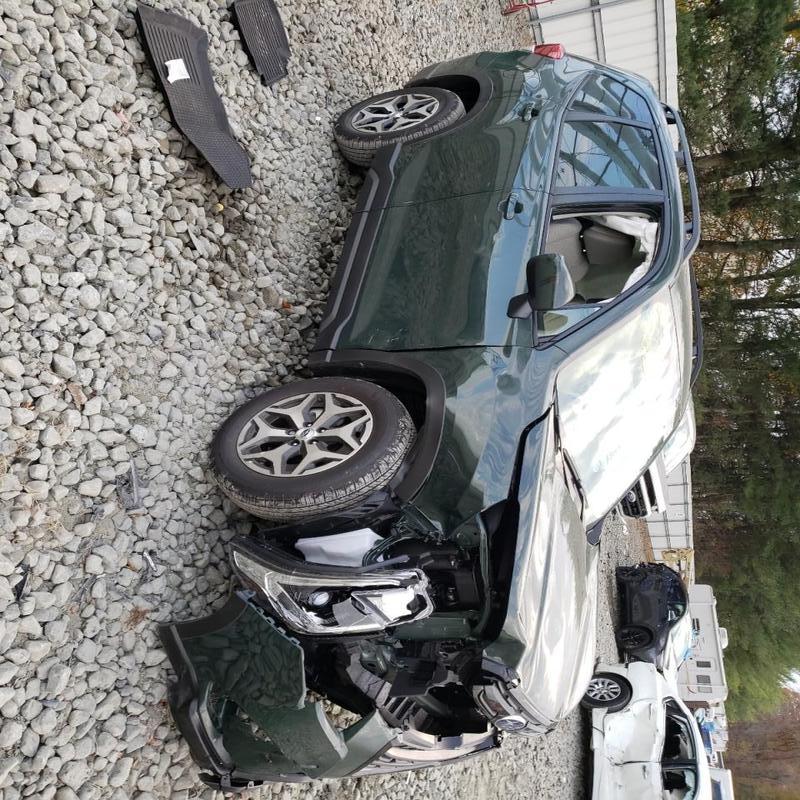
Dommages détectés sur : pare-choc avant, capot, aile avant droite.
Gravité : majeur